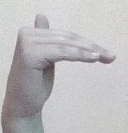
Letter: khaa